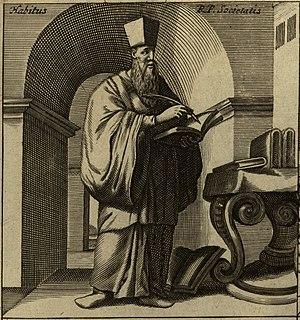
Michał Piotr Boym, né en 1612 à Lwów et décédé le 22 août 1659 dans la province de Guangxi, est un prêtre jésuite polonais, missionnaire, écrivain et explorateur en Chine. Considéré comme l'un des premiers sinologues occidentaux, il explore la Chine continentale et rapporte de nombreux travaux sur la faune, la flore, la géographie et la médecine chinoise.